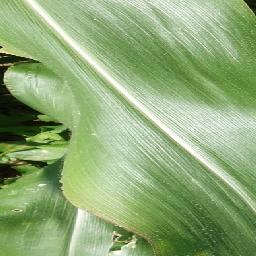
Label: Corn___healthy